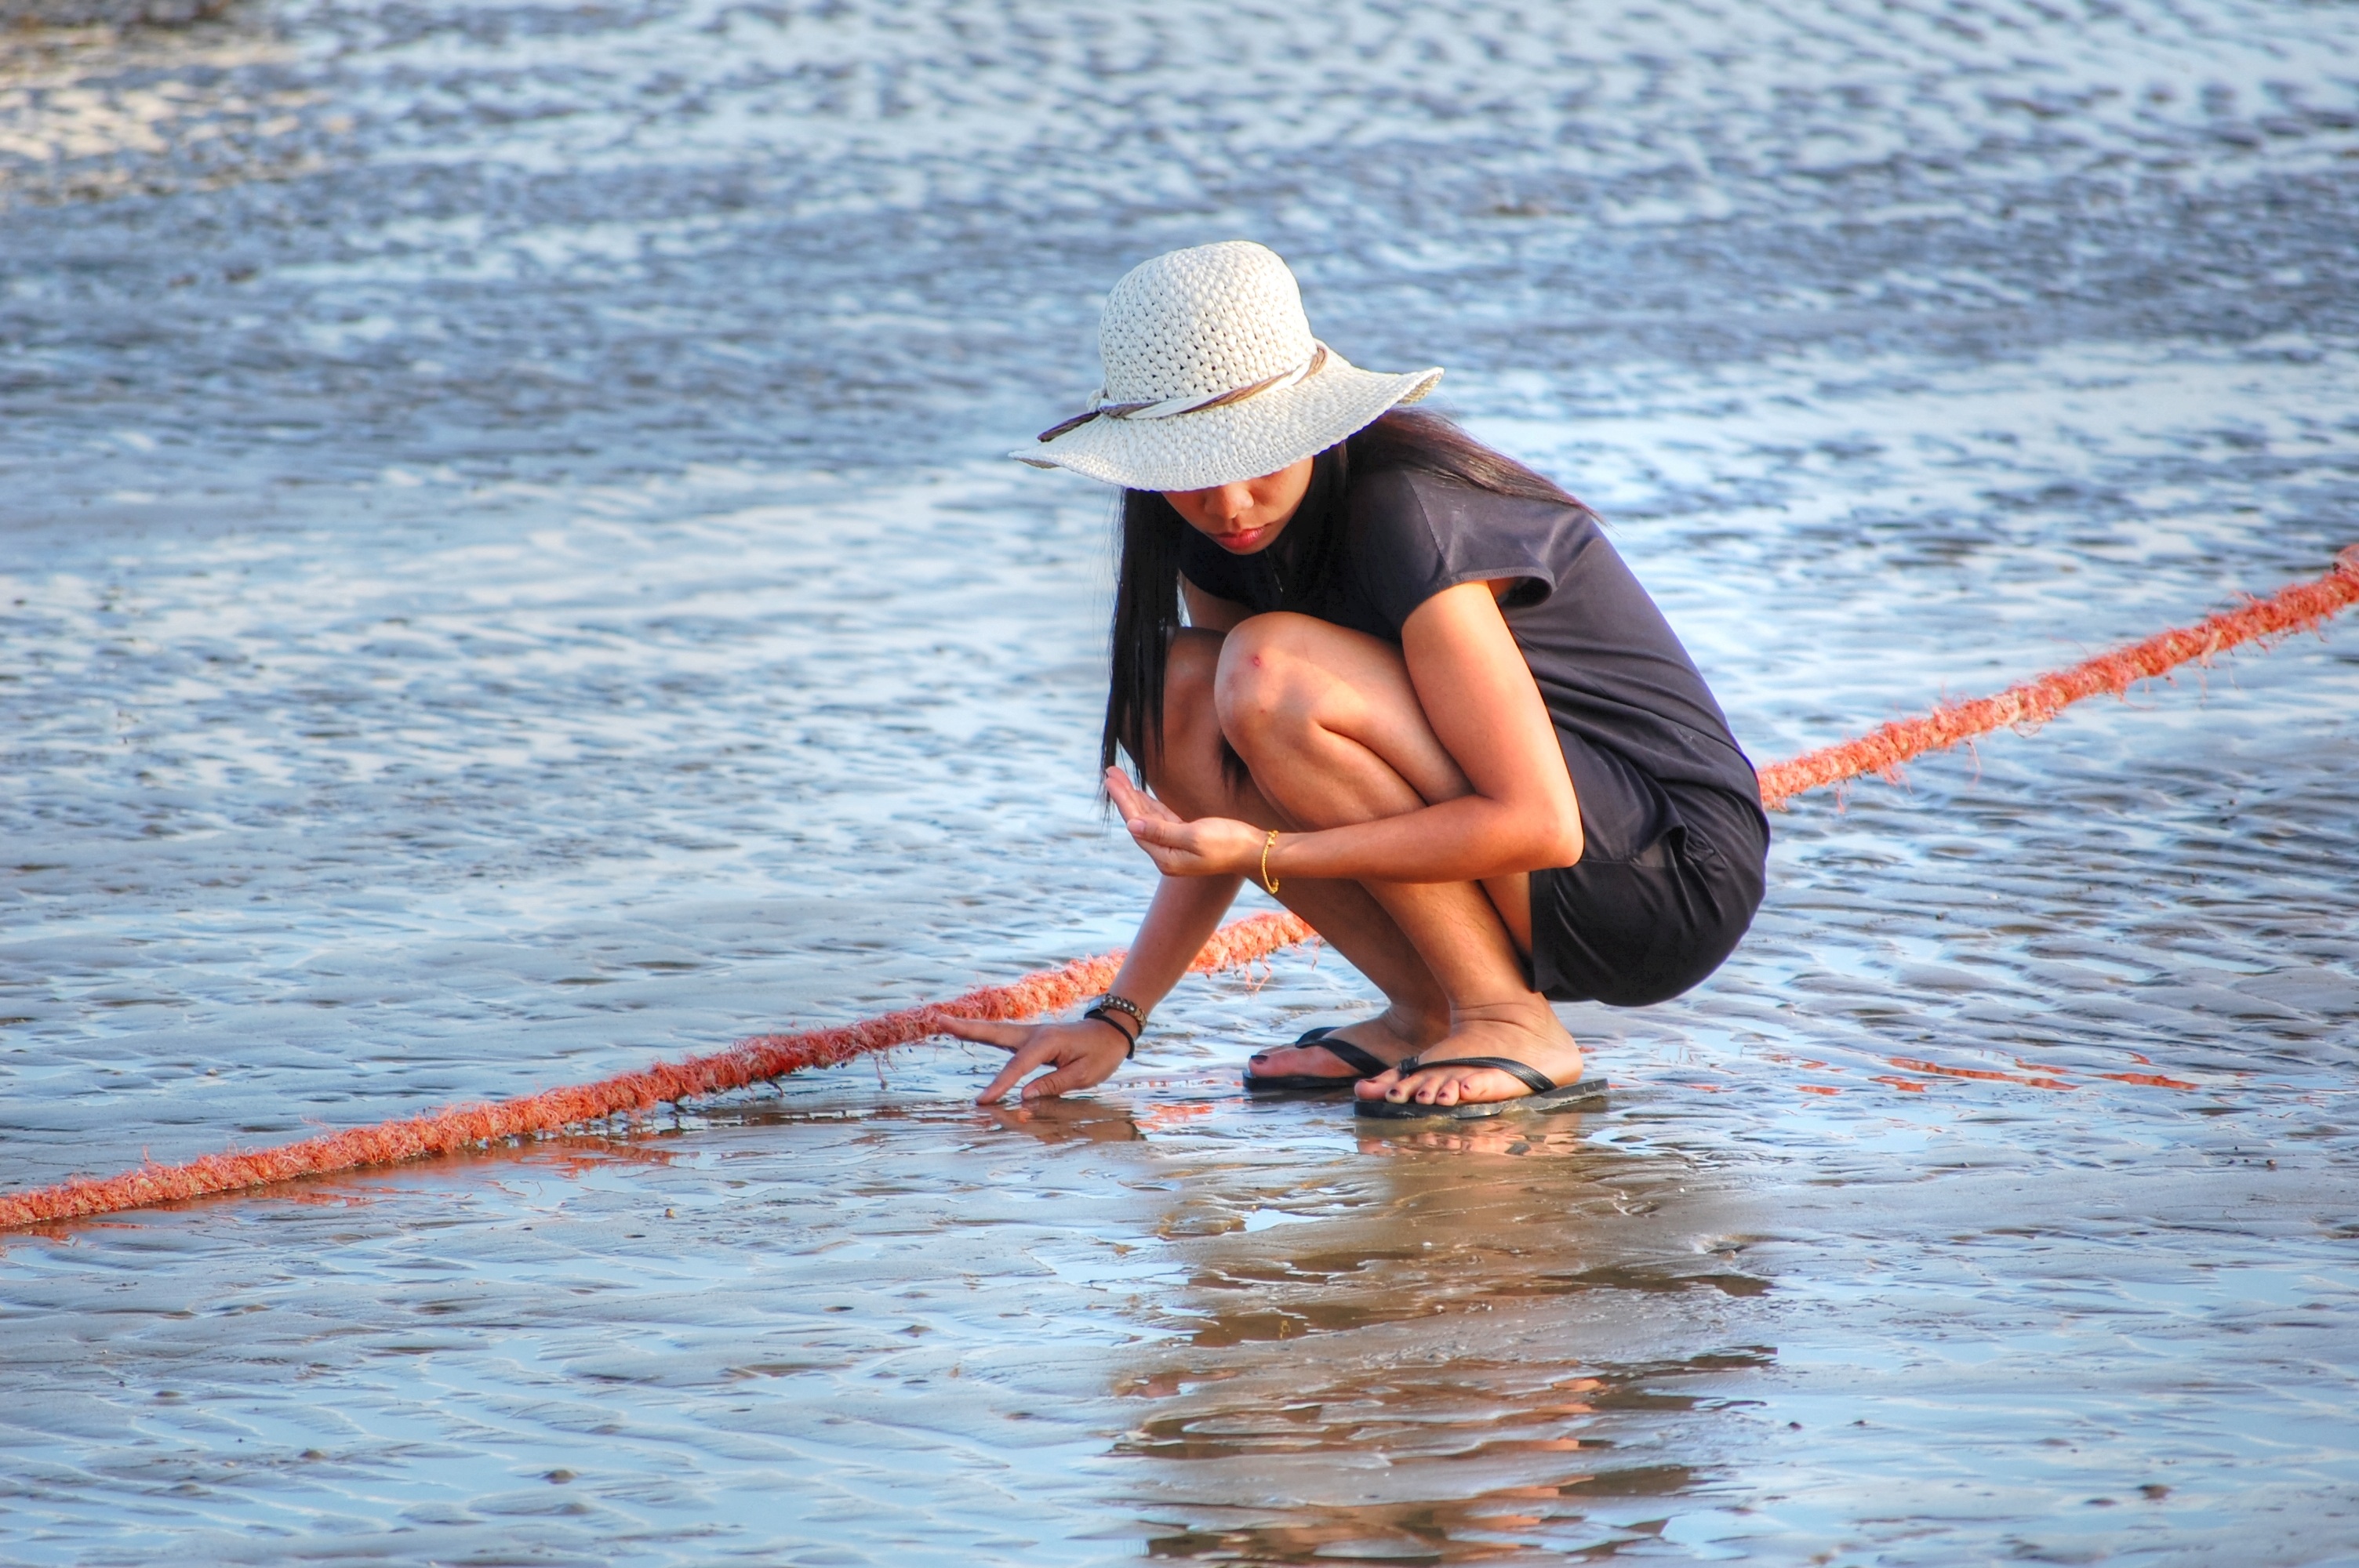
beach, sea, water, woman, paddle, boating, water sport, shelling, waterskiing, endurance sports, open water swimming